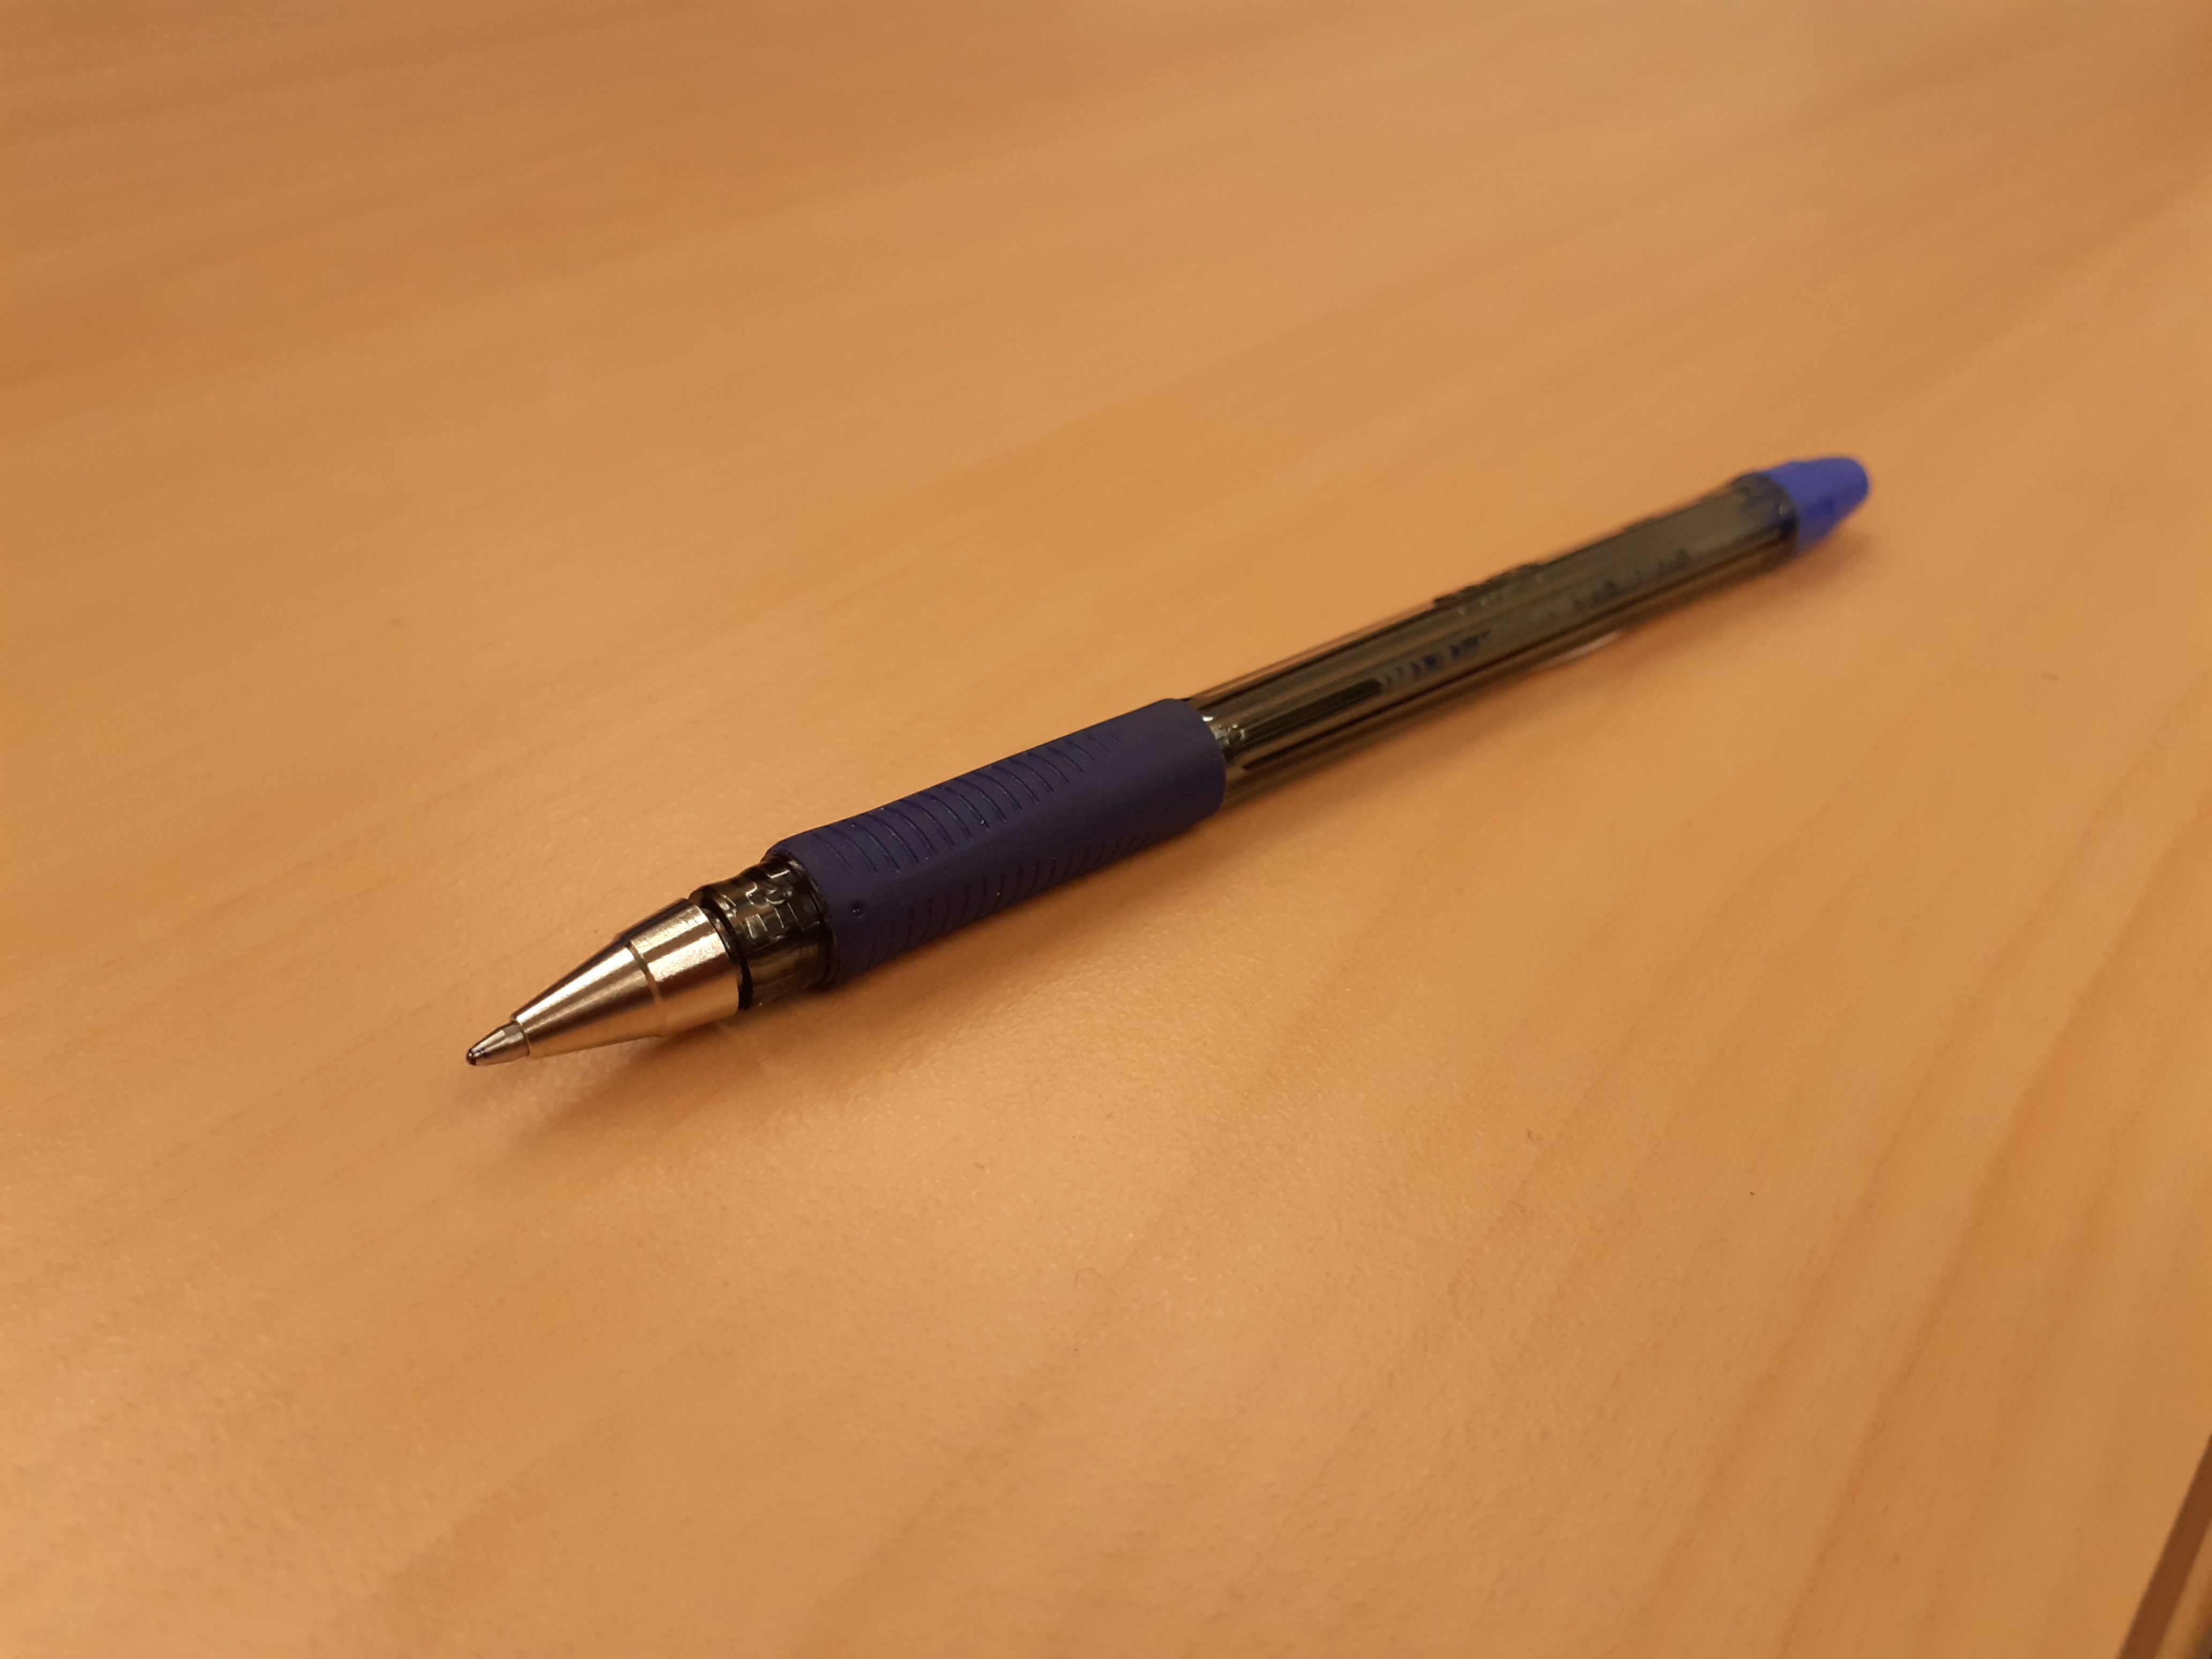
blue, pen, office supplies, writing implement, tool, writing instrument accessory, ball pen, stationery, tool accessory